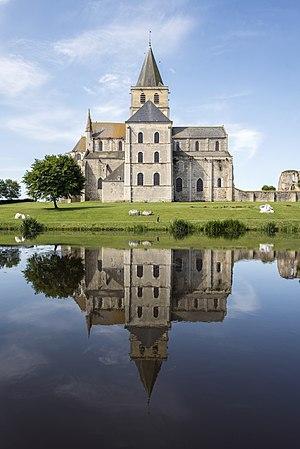
Église paroissiale Saint-Vigor, ancienne abbatiale, Abbaye de Cerisy-la-Forêt, Manche, Normandie. Українська: Аббатство Серизі-ла-Форе, Нормандія, Франція This building is indexed in the Base Mérimée, a database of architectural heritage maintained by the French Ministry of Culture,
L'abbaye Saint-Vigor de Cerisy, plus communément appelée abbaye de Cerisy, est l'une des plus anciennes et des plus importantes abbayes de Normandie. Située à Cerisy-la-Forêt, elle était régie par la règle bénédictine. Elle portait le titre d'« abbaye royale ».